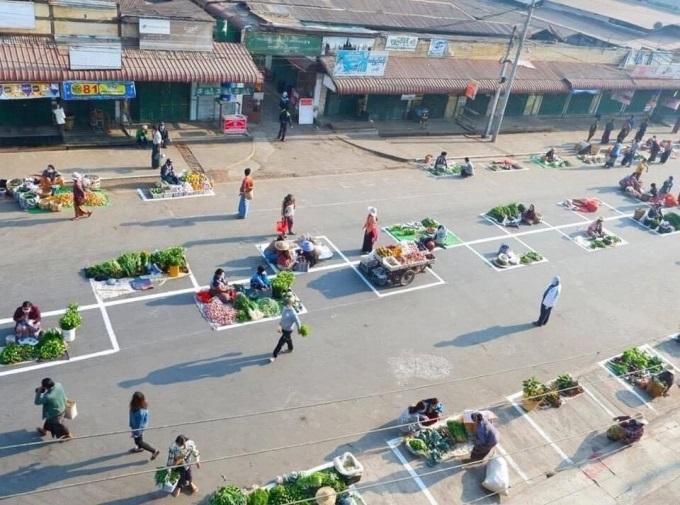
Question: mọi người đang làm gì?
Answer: đang mua bán trao đổi hàng hóa